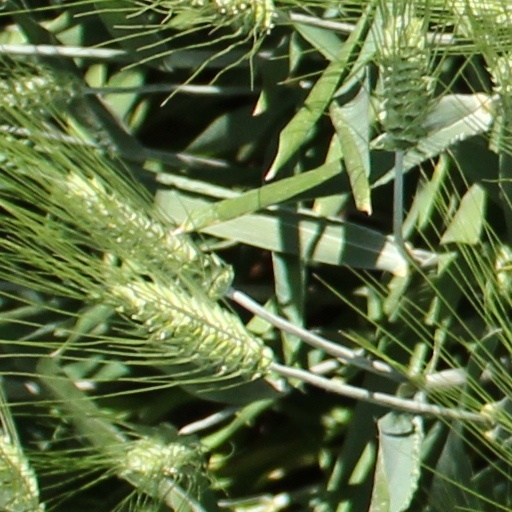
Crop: wheat